List of foreign La Liga players

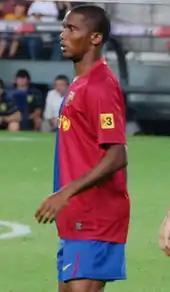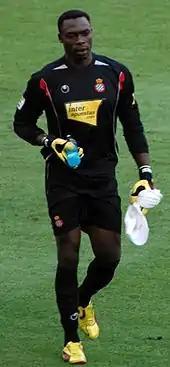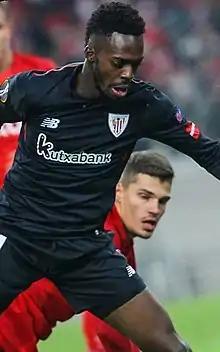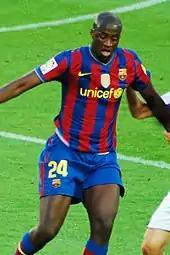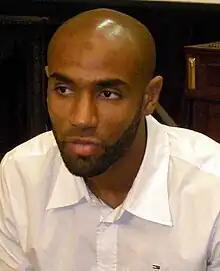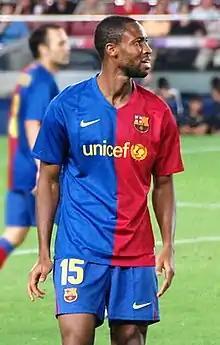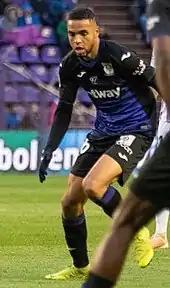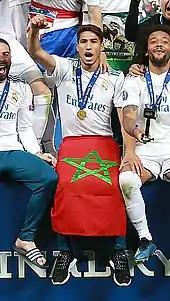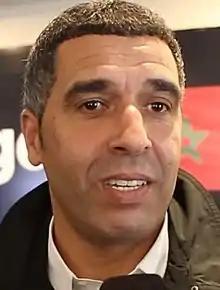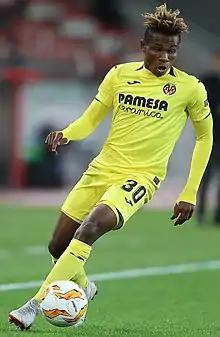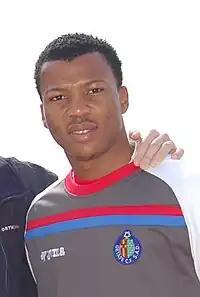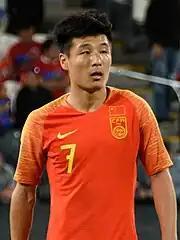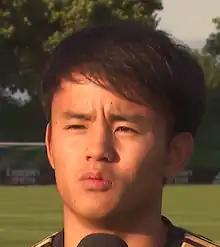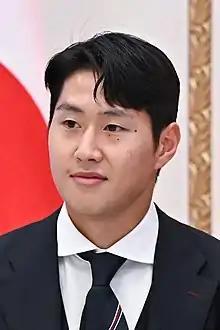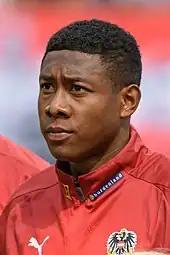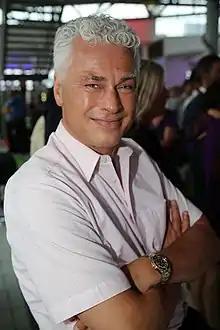
Samuel Eto'o playing for Barcelona in 2008
Carlos Kameni with Espanyol in 2009
Iñaki Williams playing for Athletic Bilbao in 2018
Yaya Touré with Barcelona in 2010
Frédéric Kanouté in 2008
Seydou Keita playing for Barcelona in 2008
Youssef En-Nesyri playing for Leganés in 2018
Achraf Hakimi with Real Madrid in 2018
Noureddine Naybet in 2019
Samuel Chukwueze with Villarreal in 2018
Ikechukwu Uche with Getafe in 2009
Wu Lei in 2019
Takefusa Kubo in 2019
Lee Kang-in in 2019
David Alaba in 2018
Toni Polster in 2015
Alexander Hleb in 2015
Meho Kodro in 2023
Miralem Pjanić in 2015
Hristo Stoichkov in 2016
Mario Mandžukić being presented by Atlético Madrid in 2014
Luka Modrić with Real Madrid in 2018
Robert Prosinečki in 2023
Ivan Rakitić playing for Sevilla in 2020
Davor Šuker in 2014
Michael Laudrup in 2016
Allan Simonsen in 2012
Jon Dahl Tomasson in 2021
David Beckham playing for Real Madrid in 2007
Gary Lineker in 2011
Michael Owen training with Real Madrid in 2005
Jari Litmanen in 2015
Eric Abidal training with Barcelona in 2008
Karim Benzema with Real Madrid in 2021
Laurent Blanc in 2013
Ousmane Dembélé playing for Barcelona in 2018
Didier Deschamps in 2018
Antoine Griezmann with Atlético Madrid in 2017
Thierry Henry in action for Barcelona in 2008
Raymond Kopa in 1963
Kylian Mbappé playing for France in 2018
Lilian Thuram training with Barcelona in 2008
Zinedine Zidane as Real Madrid manager in 2018
Paul Breitner in 2011
Toni Kroos playing for Real Madrid in 2018
Bernd Schuster as Málaga manager in 2013
Zoltán Czibor in 1954
Sándor Kocsis in 1970
László Kubala with Barcelona in 1953
Ferenc Puskás with Real Madrid in 1965
Eiður Guðjohnsen playing for Barcelona in 2007
Demetrio Albertini in 2016
Fabio Cannavaro playing for Real Madrid in 2009
Amedeo Carboni with Valencia in 2005
Christian Vieri in 2007
Gianluca Zambrotta in 2019
Predrag Mijatović in 2007
Phillip Cocu in 2015
Patrick Kluivert in 2006
Ronald Koeman in 2014
Frank Rijkaard as Barcelona manager in 2006
Arjen Robben playing for Real Madrid in 2009
Wesley Sneijder in 2014
Ruud van Nistelrooy with Real Madrid in 2007
Robert Lewandowski in 2019
Cristiano Ronaldo with Real Madrid in 2018
Deco playing for Barcelona in 2006
Duda playing for Málaga in 2010
Fernando Couto in 2011
Luís Figo in 2017
Nani in 2017
Pauleta in 2012
Pepe training with Real Madrid in 2015
Ricardo Quaresma in 2018
Simão (right) speaking with a referee during a match for Atlético Madrid in 2009
Vítor Baía in 2016
Cosmin Contra with Getafe in 2009
Gheorghe Hagi after playing in a Barcelona legends match in 2018
Marius Lăcătuș in 2010
Rinat Dasayev in 2017
Valeri Karpin in 2022
Viktor Onopko in 2014
Oleg Salenko in 2014
Miroslav Đukić as Valladolid manager in 2012
Slaviša Jokanović in 2022
Darko Kovačević in 2008
Savo Milošević in 2017
Jan Oblak with Atlético Madrid in 2019
Zlatan Ibrahimović taking a free kick for Barcelona in 2009
Henrik Larsson playing for Barcelona in 2006
Arda Turan playing for Atlético Madrid in 2013
Gareth Bale with Real Madrid in 2018
Keylor Navas with Real Madrid in 2018
Javier Hernández in 2018
Rafael Márquez in action for Barcelona in 2009
Hugo Sánchez in 1988
Julio Dely Valdés playing for Málaga in 2002
Jozy Altidore in 2019
Claudio Bravo warming up for Barcelona in 2015
Arturo Vidal playing for Barcelona in 2019
Iván Zamorano in 2013

"Note: Martinique is a French overseas department which is a member of CONCACAF but it is not recognized by FIFA. Players listed here are French citizens who have played for the Martinique national team. They are eligible to play for the France national team. Players with the note "Born in France" were not born in Martinique, despite being a part of France."